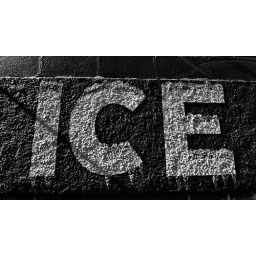
Phrase written on the wall reading ICE in white seen on street. Cuauhtemoc, Mexico